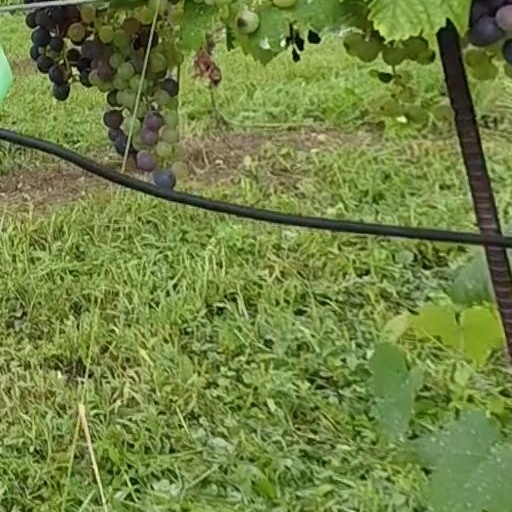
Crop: grape